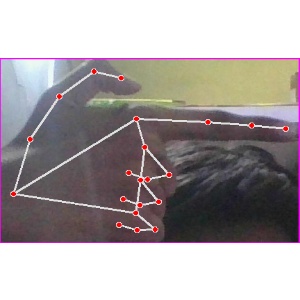
अक्षर: ब